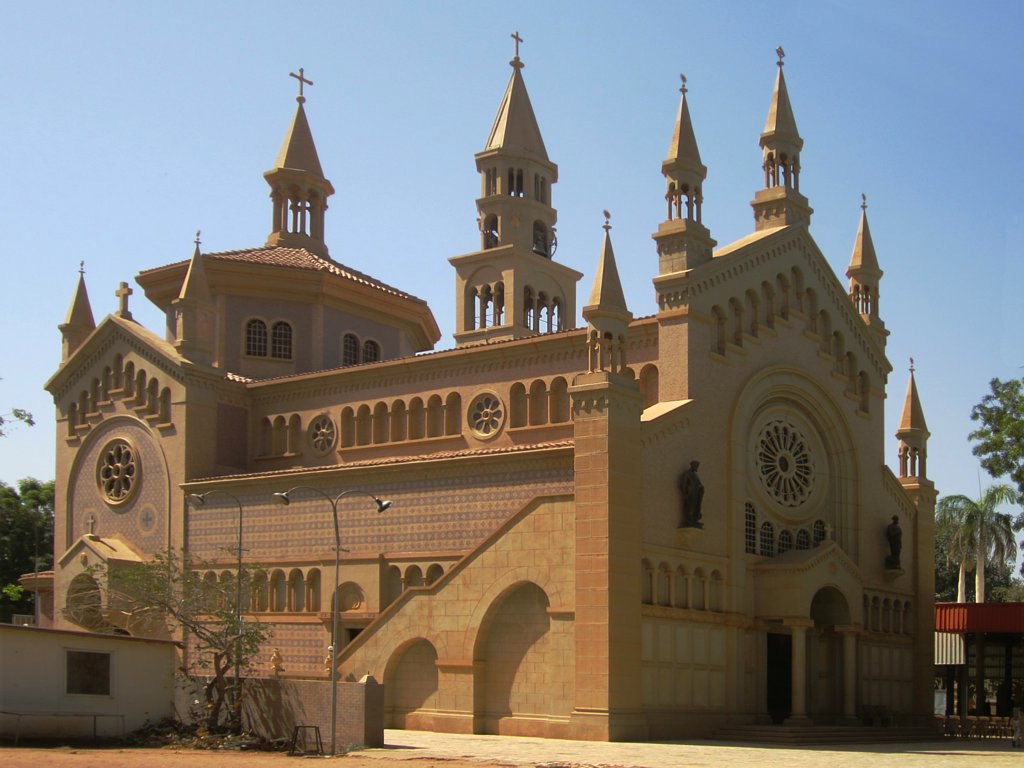
الوصف بالفصحى: كنيسة لها أكثر من برج، تعلوها صلبان، وتظهر على جدرانها تفاصيل محفورة
الوصف بالعامية السودانية: كنيسة فيها اكتر من برج فيهم صليب و تفاصيل محفورة في حيطتها
التصنيف: Public Spaces & Infrastructure